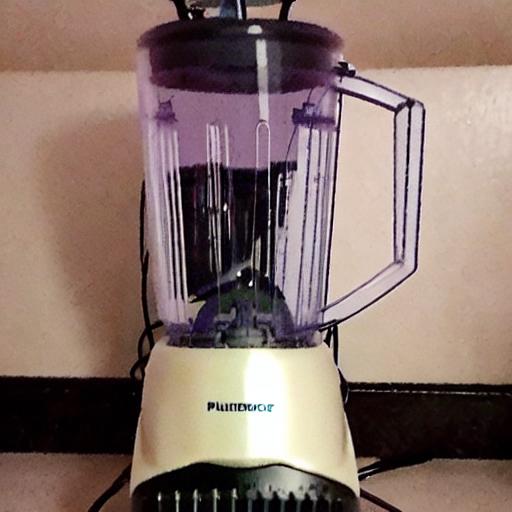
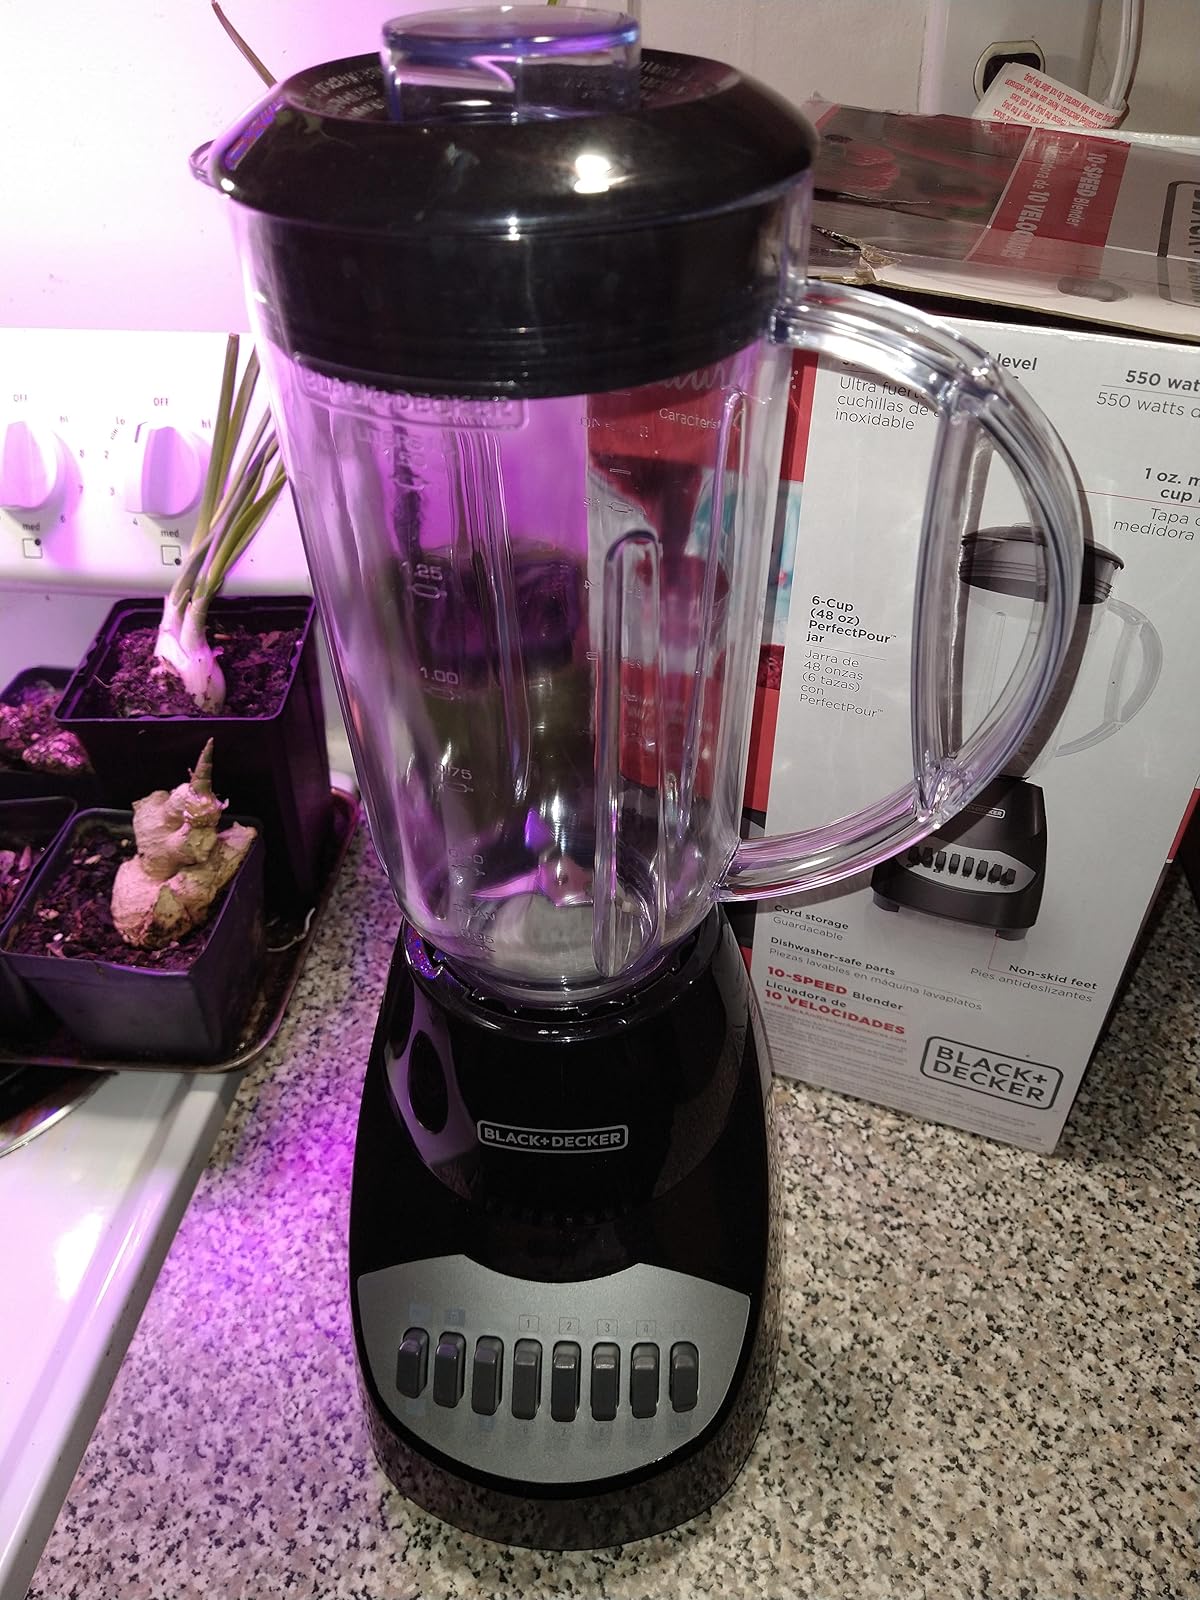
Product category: items_blender
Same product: no